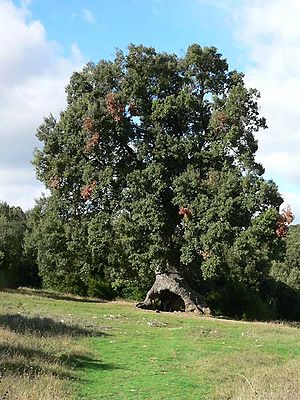
Løvtræer
Stedsegrøn Sten-Eg
Ved et løvtræ forstås sædvanligvis et træ tilhørende den botaniske gruppe af tokimbladede planter. Ofte medregnes også tempeltræet, som tilhører de nøgenfrøede. Bambus, palmer, koglepalmer og træbregner medregnes normalt ikke til løvtræerne - selvom de har en række karakteristika tilfælles med løvtræerne, er der også en række væsentlige forskelle, f.eks. mangel på egentligt ved, samt forskelle i blomster og forplantningsorganer.